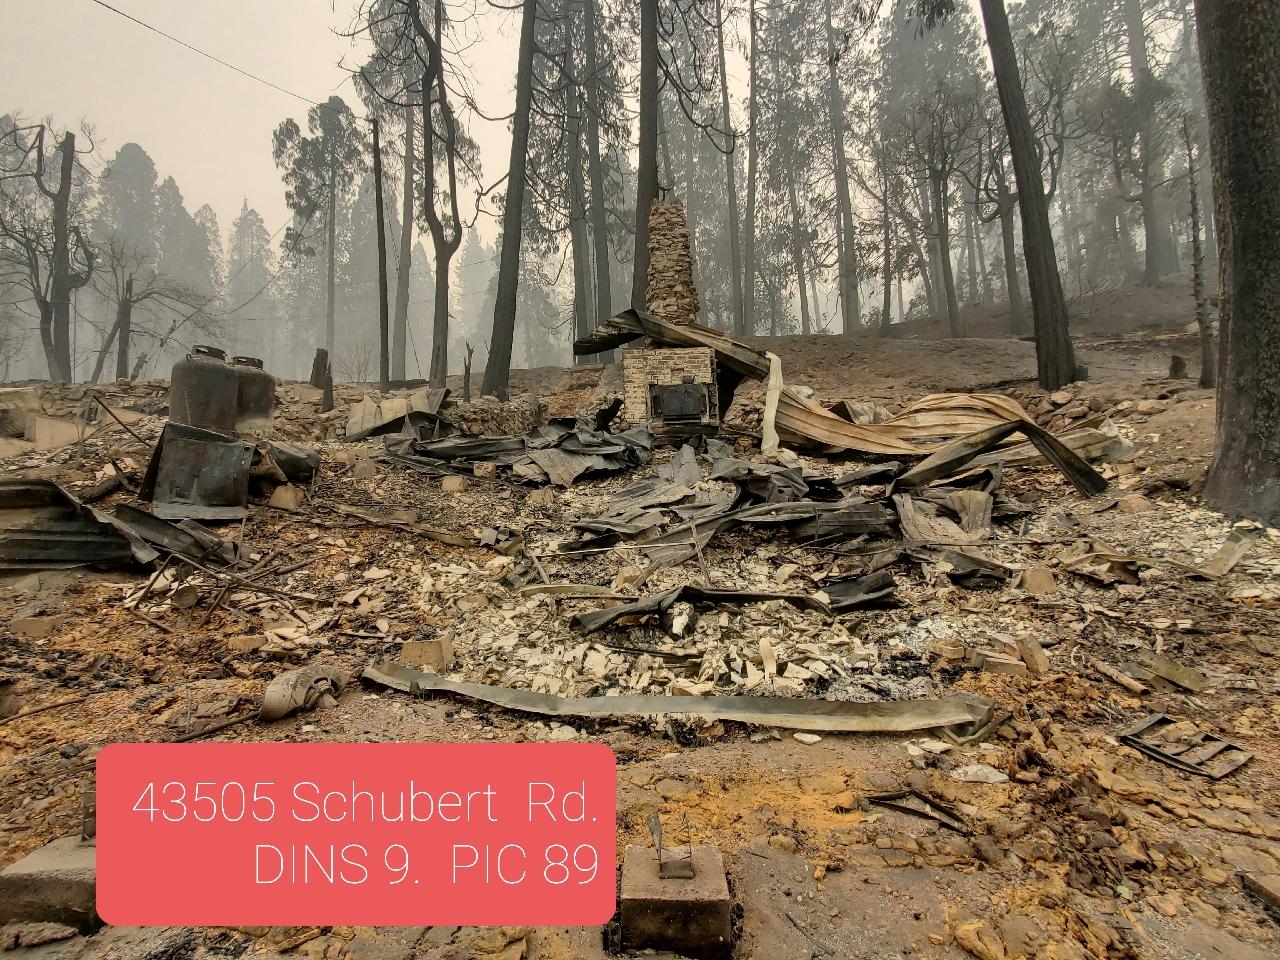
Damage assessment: destroyed